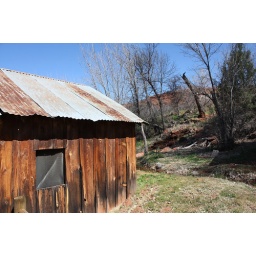
This building was part of the Crescent Moon Ranch and is right beside the water wheel.